King (2008 film)

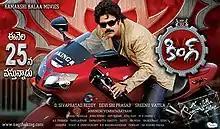
Theatrical release poster

King is a 2008 Indian Telugu-language comedy thriller film directed by Sreenu Vaitla. It stars Nagarjuna in the titular role, alongside Trisha, Srihari, and Mamta Mohandas. The film features an ensemble supporting cast including Brahmanandam, Sunil, Chandra Mohan, Deepak, Krishna Bhagawan, Sayaji Shinde, Geetha, Srinivasa Reddy, and Master Bharath. The music was composed by Devi Sri Prasad.